Jan Gossaert

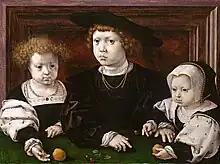
"Three children of Christian II of Denmark 1526"

Philip of Burgundy ordered Gossaert to execute a replica for the church of Middelburg, and the value which was then set on the picture is apparent from the fact that Dürer came expressly to Middelburg (1521) to see it. In 1568 the altarpiece perished by fire. In 1508 Gossaert accompanied Philip of Burgundy on his Italian mission to the pope, and by this accident an important revolution was effected in the art of the Netherlands. Gossaert appears to have chiefly studied in Italy the cold and polished works of the Leonardesques. He not only brought home a new style, but he also introduced the fashion of travelling to Italy; and from that time until the age of Rubens and Van Dyck it was considered proper that all Flemish painters should visit the peninsula. The Flemings grafted Italian mannerisms on their own stock, and the cross turned out so unfortunately that for a century Flemish art lost all trace of originality.